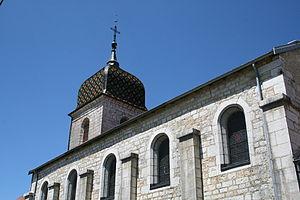
Arçon (Doubs - France), l'église de l'Assomption.